Pierre-Jean de Béranger

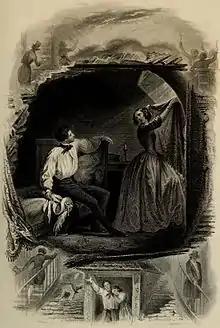
Le Grenier (The Garret - illustration to Béranger's poem of the same name)

Béranger was born at his grandfather's house on the Rue Montorgueil in Paris, which he later described as "one of the dirtiest and most turbulent streets of Paris". He was not actually of noble blood, despite the use of an appended "de" in the family name by his father, who had vainly assumed the name of "Béranger de Mersix". He was, in fact, descended from more humble stock, a country innkeeper on one side of the family and a tailor on the other—the latter was later celebrated in a song, "Le tailleur et la fée" (The tailor and the fairy). He made much of his humble origins in "Le Villain" (The Plebeian):